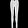
Label: Trouser